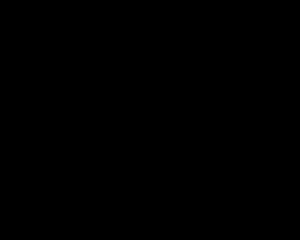
Horus est l'une des plus anciennes divinités égyptiennes. Les représentations les plus communes le dépeignent comme un faucon couronné du pschent ou comme un homme hiéracocéphale. Son nom signifie « le Lointain » en référence au vol majestueux du rapace. Son culte remonte à la préhistoire égyptienne. La plus ancienne cité à s'être placée sous son patronage semble être Nekhen, la « Ville du Faucon ». Dès les origines, Horus se trouve étroitement associé à la monarchie pharaonique en tant que dieu protecteur et dynastique. Les Suivants d’Horus sont ainsi les premiers souverains à s'être placés sous son obédience. Aux débuts de l’époque historique, le faucon sacré figure sur la palette du roi Narmer et, dès lors, sera constamment associé au pouvoir royal.
Ceci est la liste des personnages goa'ulds qui apparaissent ou sont mentionnés dans le film Stargate et les séries Stargate SG-1 et Stargate Atlantis. Dans le monde de Stargate, les Goa'ulds, qui sont les principaux antagonistes de cet univers, sont une race de parasites extraterrestres de fiction qui utilisent des êtres vivants comme hôtes et qui en prennent le contrôle. Râ fut le premier à parasiter un être humain et à garder cette forme il y a des millénaires, car le corps humain, bien que fragile, peut être facilement « réparé » grâce à la technologie goa'uld. Il fut suivi par tous les autres, les Humains devenant ainsi la seule race choisie comme hôte par les Goa'ulds. Beaucoup d'entre eux se font passer pour des dieux, commandant des armées d'esclaves et sont considérés comme des êtres malfaisants à la personnalité égocentrique et mégalomane pour ceux qui ne les vénèrent pas. Les Goa'ulds sont extrêmement intelligents et ont la capacité de comprendre très rapidement une technologie qui leur est inconnue pour ensuite mieux se l'approprier, étant ainsi des parasites dans tous les sens du terme.